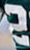
Number: 2